Sargasso Sea

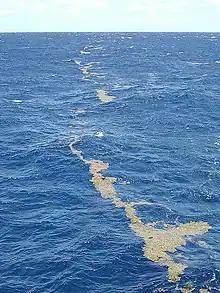
Lines of sargassum in the Sargasso Sea

The Sargasso Sea is home to seaweed of the genus "Sargassum", which floats en masse on the surface. The Great Atlantic Sargassum Belt is the largest such mass in the world. The sargassum masses generally are not a threat to shipping, and historic incidents of sailing ships being trapped there are due to the often-calm winds of the horse latitudes.